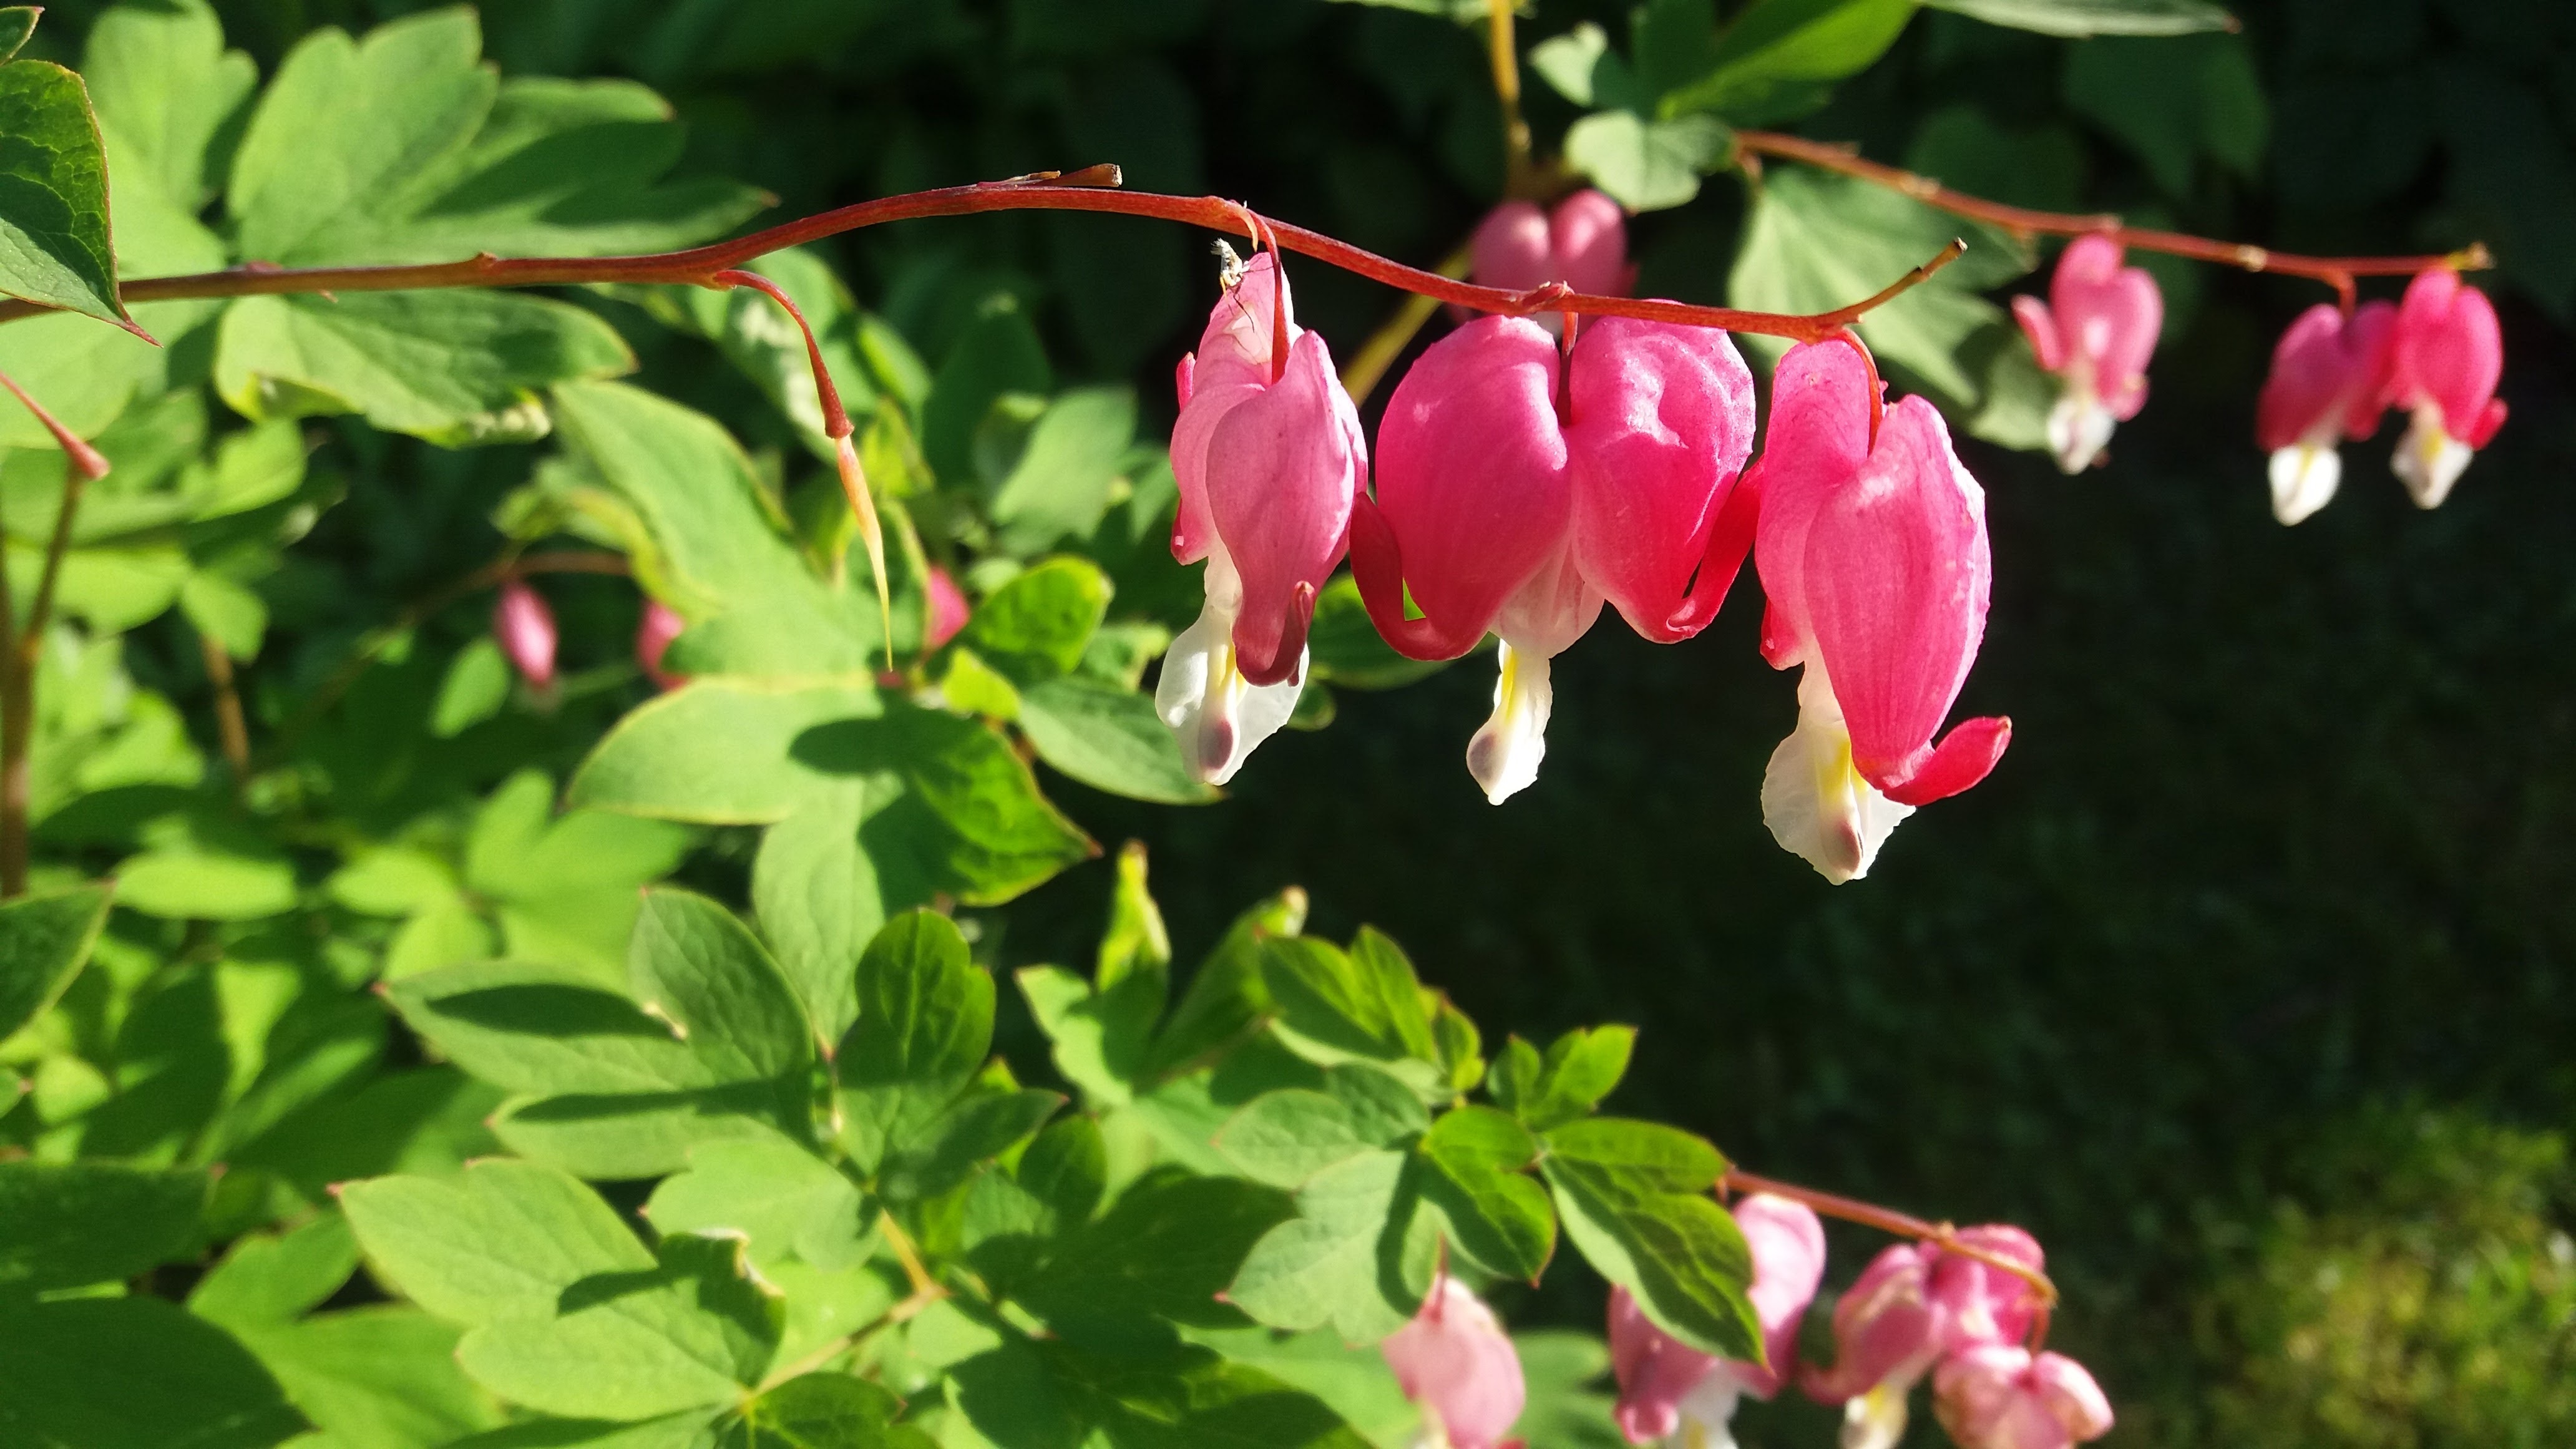
blossom, plant, leaf, flower, petal, botany, garden, flora, wildflower, leaves, shrub, flowering plant, l yntnanthjerte, land plant